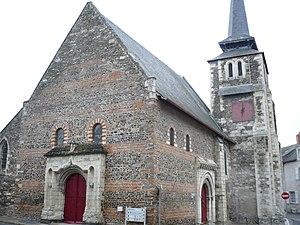
Église de Savennières (Maine-et-Loire), la nef est décorée de plusieurs assises d'appareil en arête-de-poisson en brique
Savennières est une commune française située dans le département de Maine-et-Loire, en région Pays de la Loire.
La liste des églises de Maine-et-Loire recense de la manière la plus complète possible les églises, cathédrale et basiliques situées dans le département français de Maine-et-Loire.
Cet article recense les monuments historiques de France classés en 1840, la première protection de ce type dans le pays.